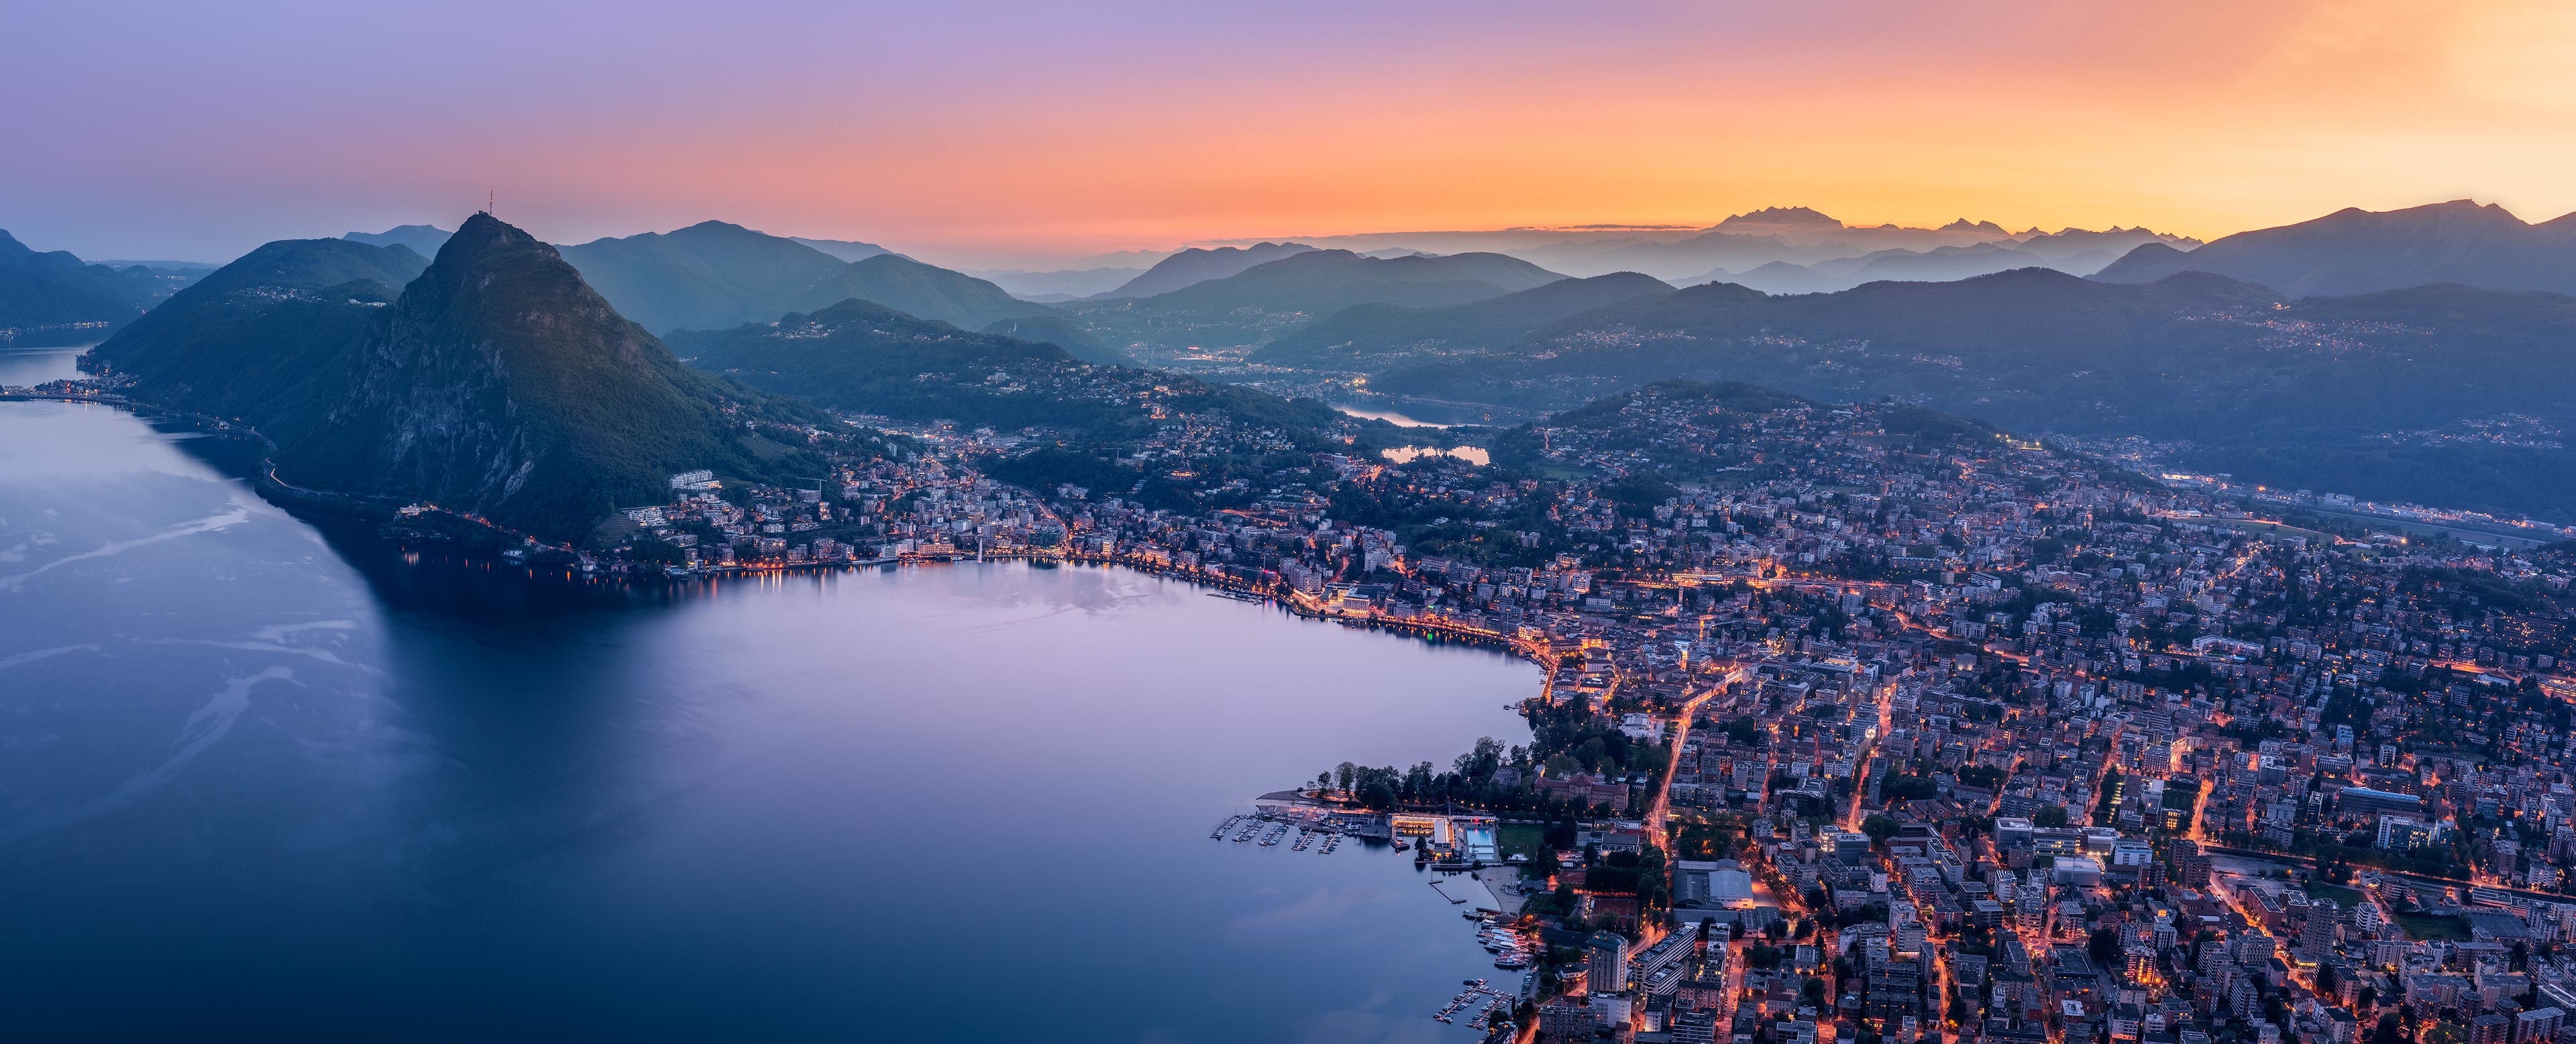
horizon, mountain, sunrise, photography, morning, dawn, mountain range, panorama, dusk, evening, alps, geographical feature, atmospheric phenomenon, mountainous landforms, computer wallpaper